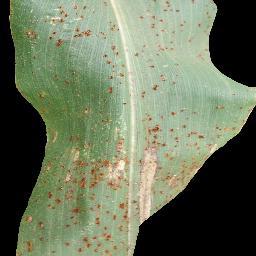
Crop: corn
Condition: (maize)_common_rust